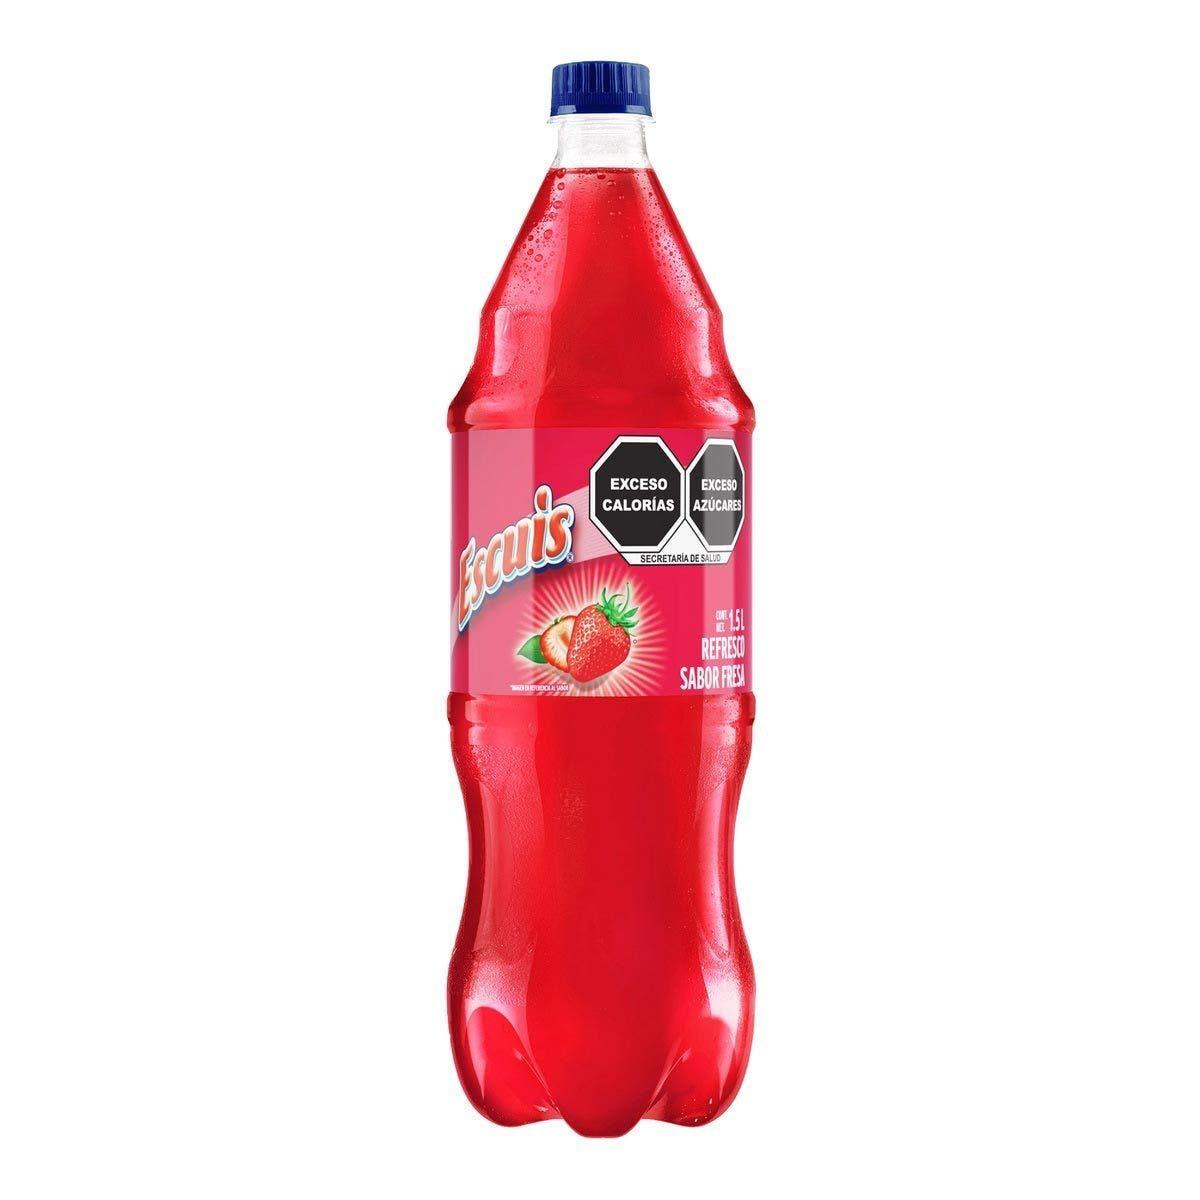
A Escuis Strawberry Flavor soda in a 1.5-liters plastic bottle